Aleza Lake, British Columbia

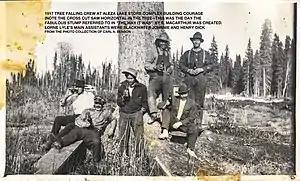
Tree falling crew, Aleza Lake, 1917.

In late 1949, Oscar (1889–1950) & Siri (1893–1978) Benson from Bend, and their son Carl A. Benson in Penny, bought the store, and Lorne Lyle built a new house for his retirement. Carl was postmaster 1950–52. In poor health, Oscar died within the year and Siri retired to Prince George. The next year, Carl fractured his ribs when he collided with an Imperial Oil truck on the Giscome-Newlands road. His two passengers escaped serious injury. That spring, Carl (1928–2015) married Lorri Tanis (Lida) Deszcz (1931–2012) of Penny, and they left 8 months later for Prince George.